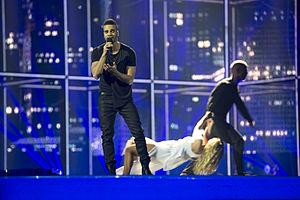
La Hongrie a annoncé le 10 octobre 2013 sa participation au Concours Eurovision de la chanson 2014 à Copenhague, au Danemark.
La Hongrie participe au Concours Eurovision de la chanson, depuis sa trente-neuvième édition, en 1994, et ne l’a encore jamais remporté.